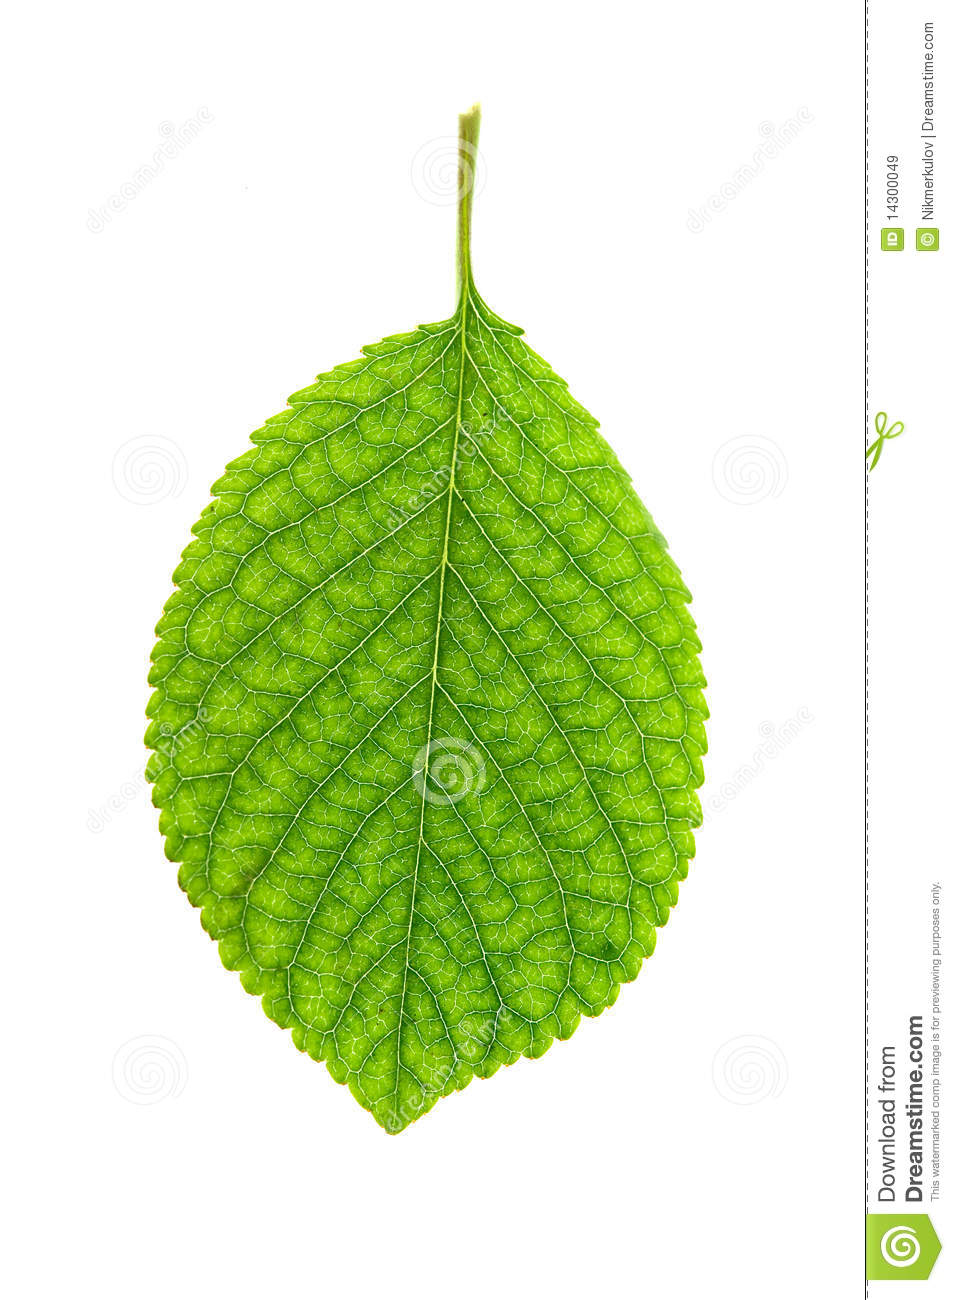
Labels: Apple leaf